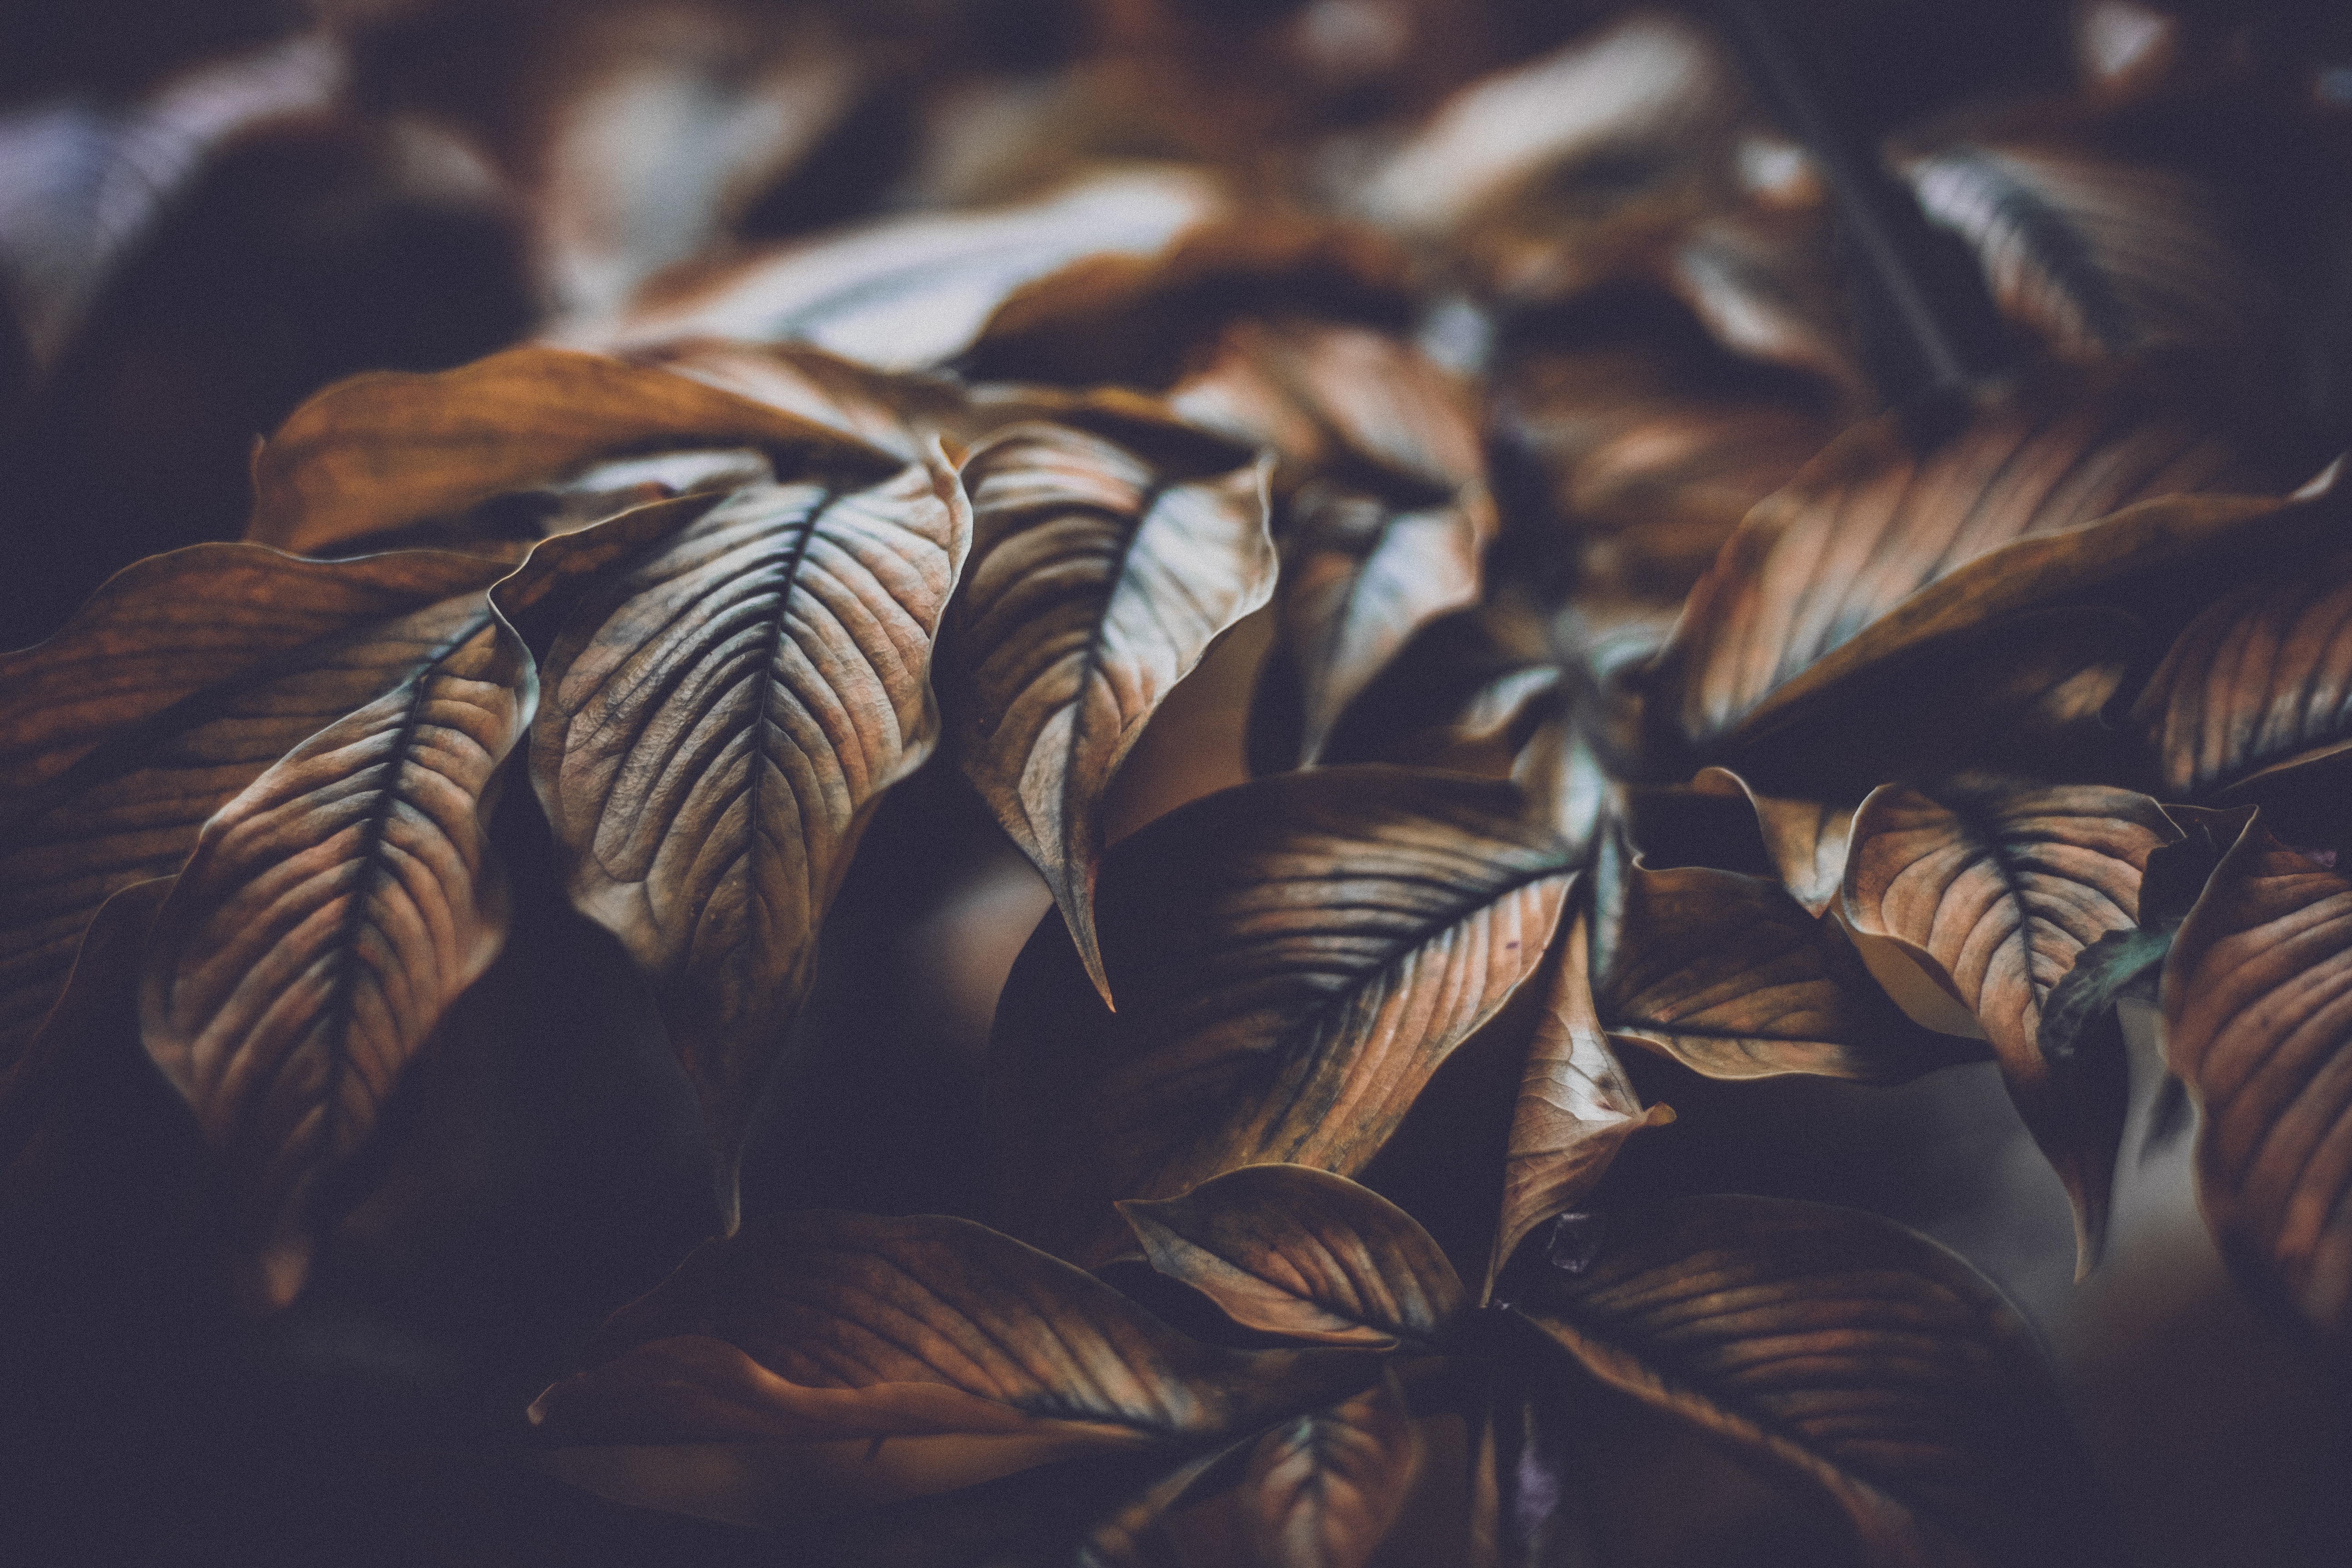
leaf, feather, tree, plant, organism, adaptation, pattern